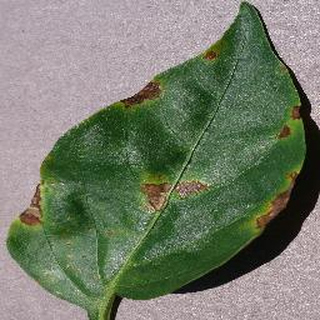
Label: bell_pepper_bacterial_spot